Memorex

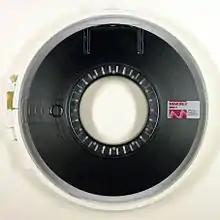
MRX V Memorex magnetic tape

Established in 1961 in Silicon Valley, Memorex started by selling computer tapes, then added other media such as disk packs. The company then expanded into disk drives and other peripheral equipment for IBM mainframes. During the 1970s and into the early 1980s, Memorex was worldwide one of the largest independent suppliers of disk drives and communications controllers to users of IBM-compatible mainframes, as well as media for computer uses and consumers. The company's name is a portmanteau of "memory excellence".